Dunkirk

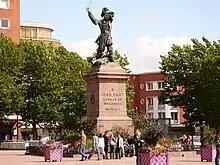
Statue of Jean Bart in Dunkirk, the most famous corsair of the city

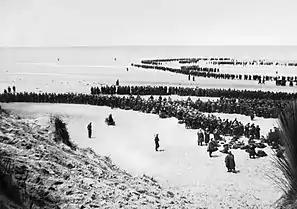
British troops evacuating Dunkirk beach in 1940

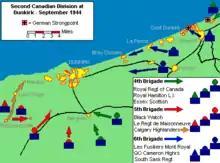
Map of Dunkirk surroundings during the Allied attempt to retake Dunkirk in 1944

The area remained much disputed between Spain, the Netherlands, England and France. At the beginning of the Eighty Years' War, Dunkirk was briefly in the hands of the Dutch rebels, from 1577. Spanish forces under Duke Alexander Farnese of Parma re-established Spanish rule in 1583 and it became a base for the notorious "Dunkirkers". The Dunkirkers briefly lost their home port when the city was conquered by the French in 1646 but Spanish forces recaptured the city in 1652. In 1658, as a result of the long war between France and Spain, it was captured after a siege by Franco-English forces following the battle of the Dunes. The city along with Fort-Mardyck was awarded to England in the peace the following year as agreed in the Franco-English alliance against Spain. The English governors were Sir William Lockhart (1658–60), Sir Edward Harley (1660–61) and Lord Rutherford (1661–62).